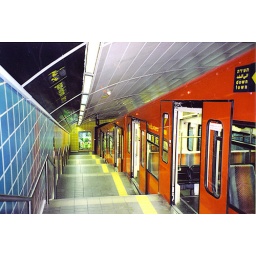
This subway system runs from the base of the mountain to the top, in central Haifa.